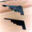
Label: airplane